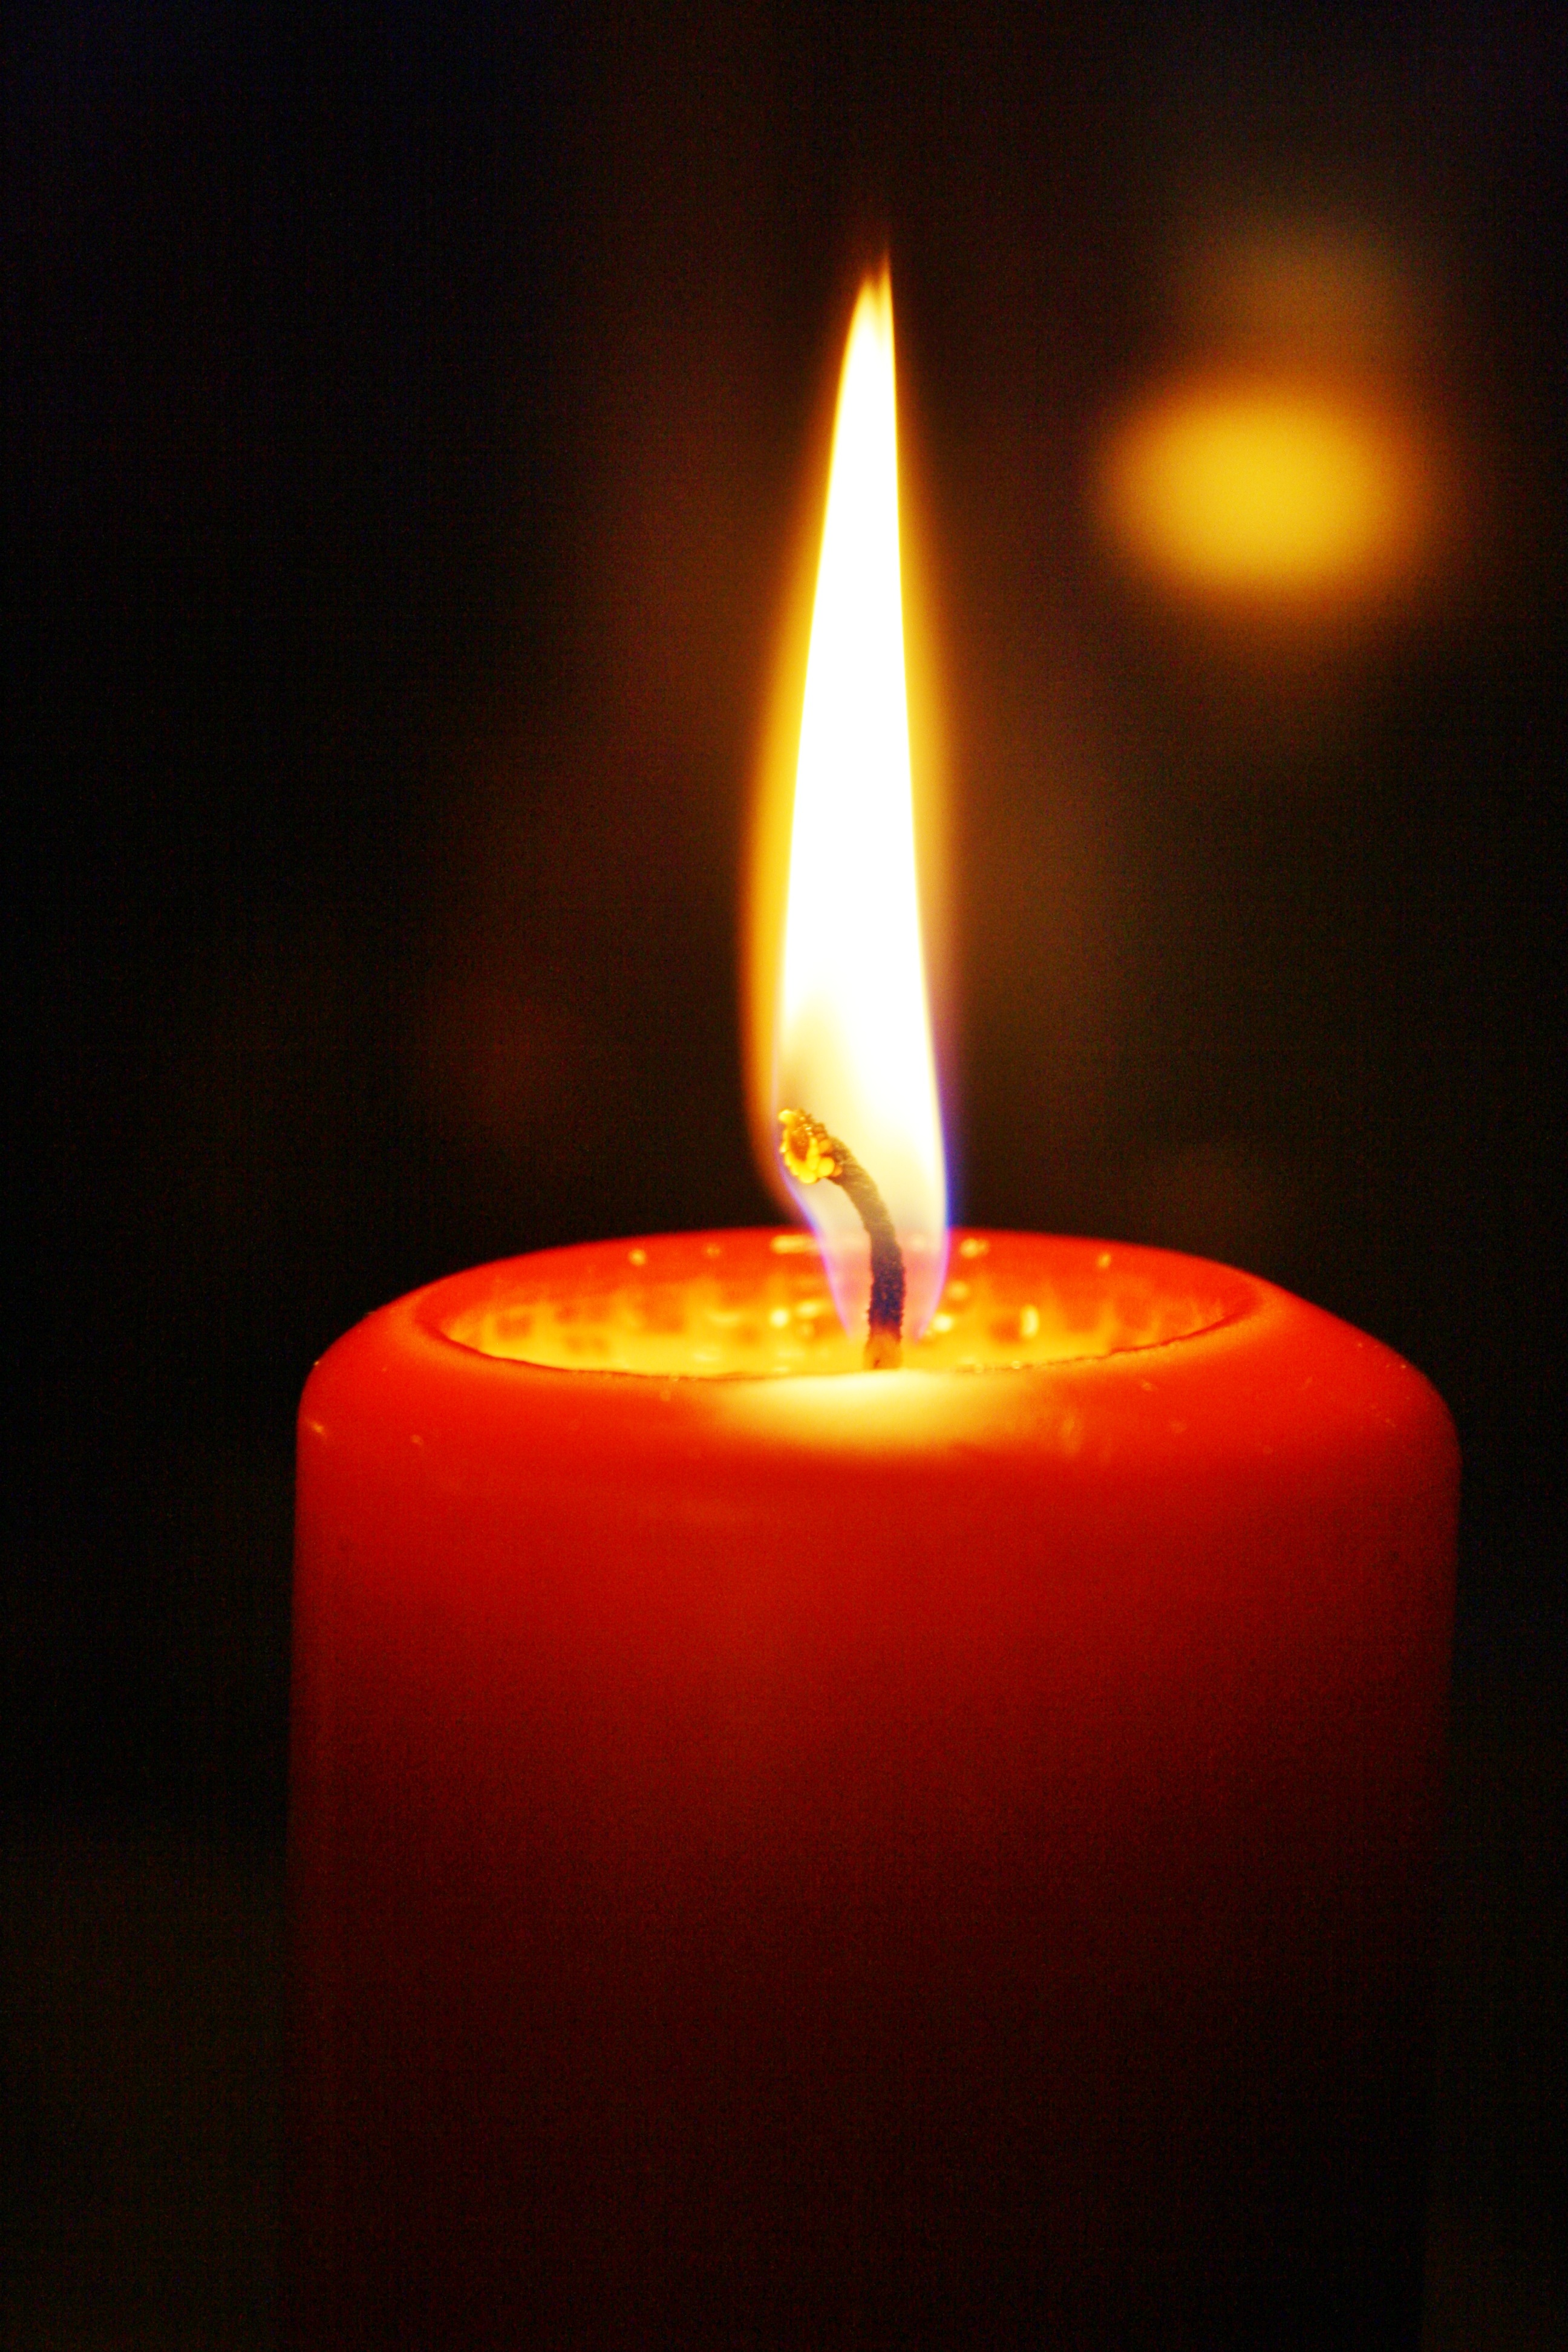
light, warm, decoration, red, flame, darkness, candle, lighting, decor, advent, cuddly, flameless candle